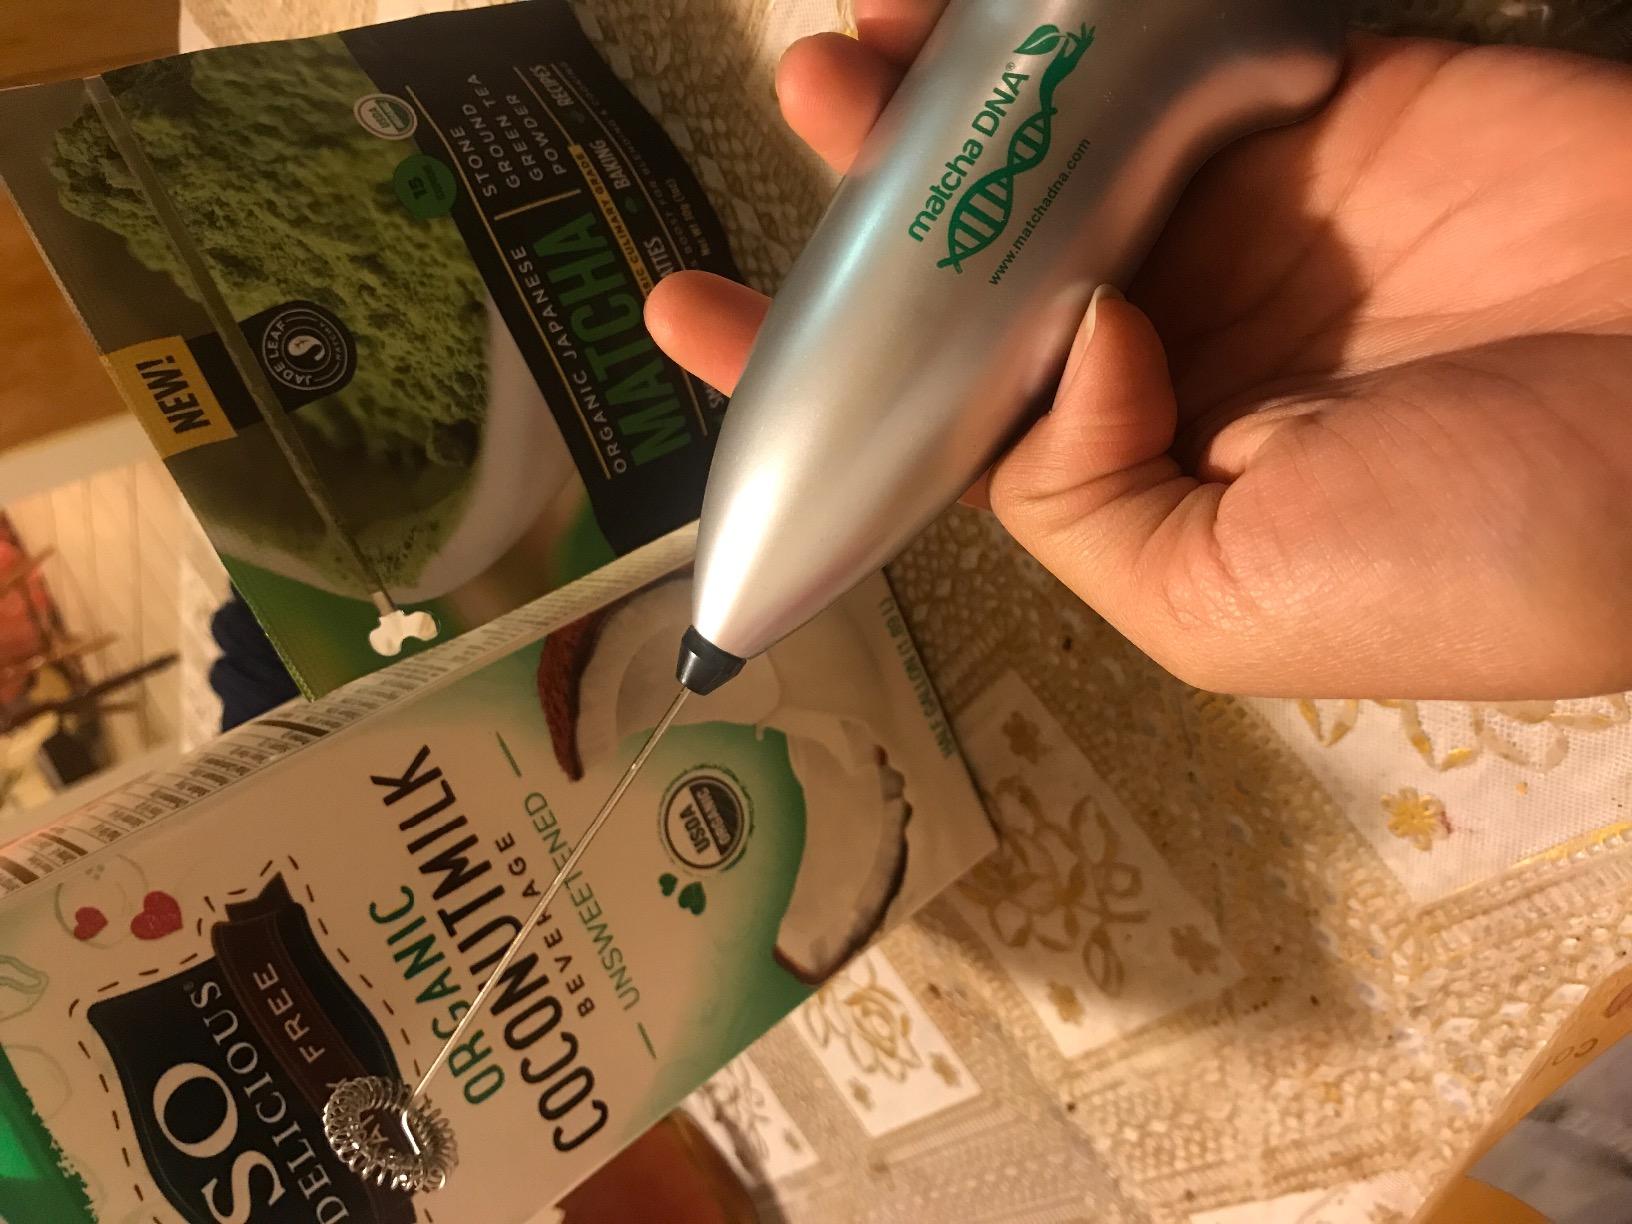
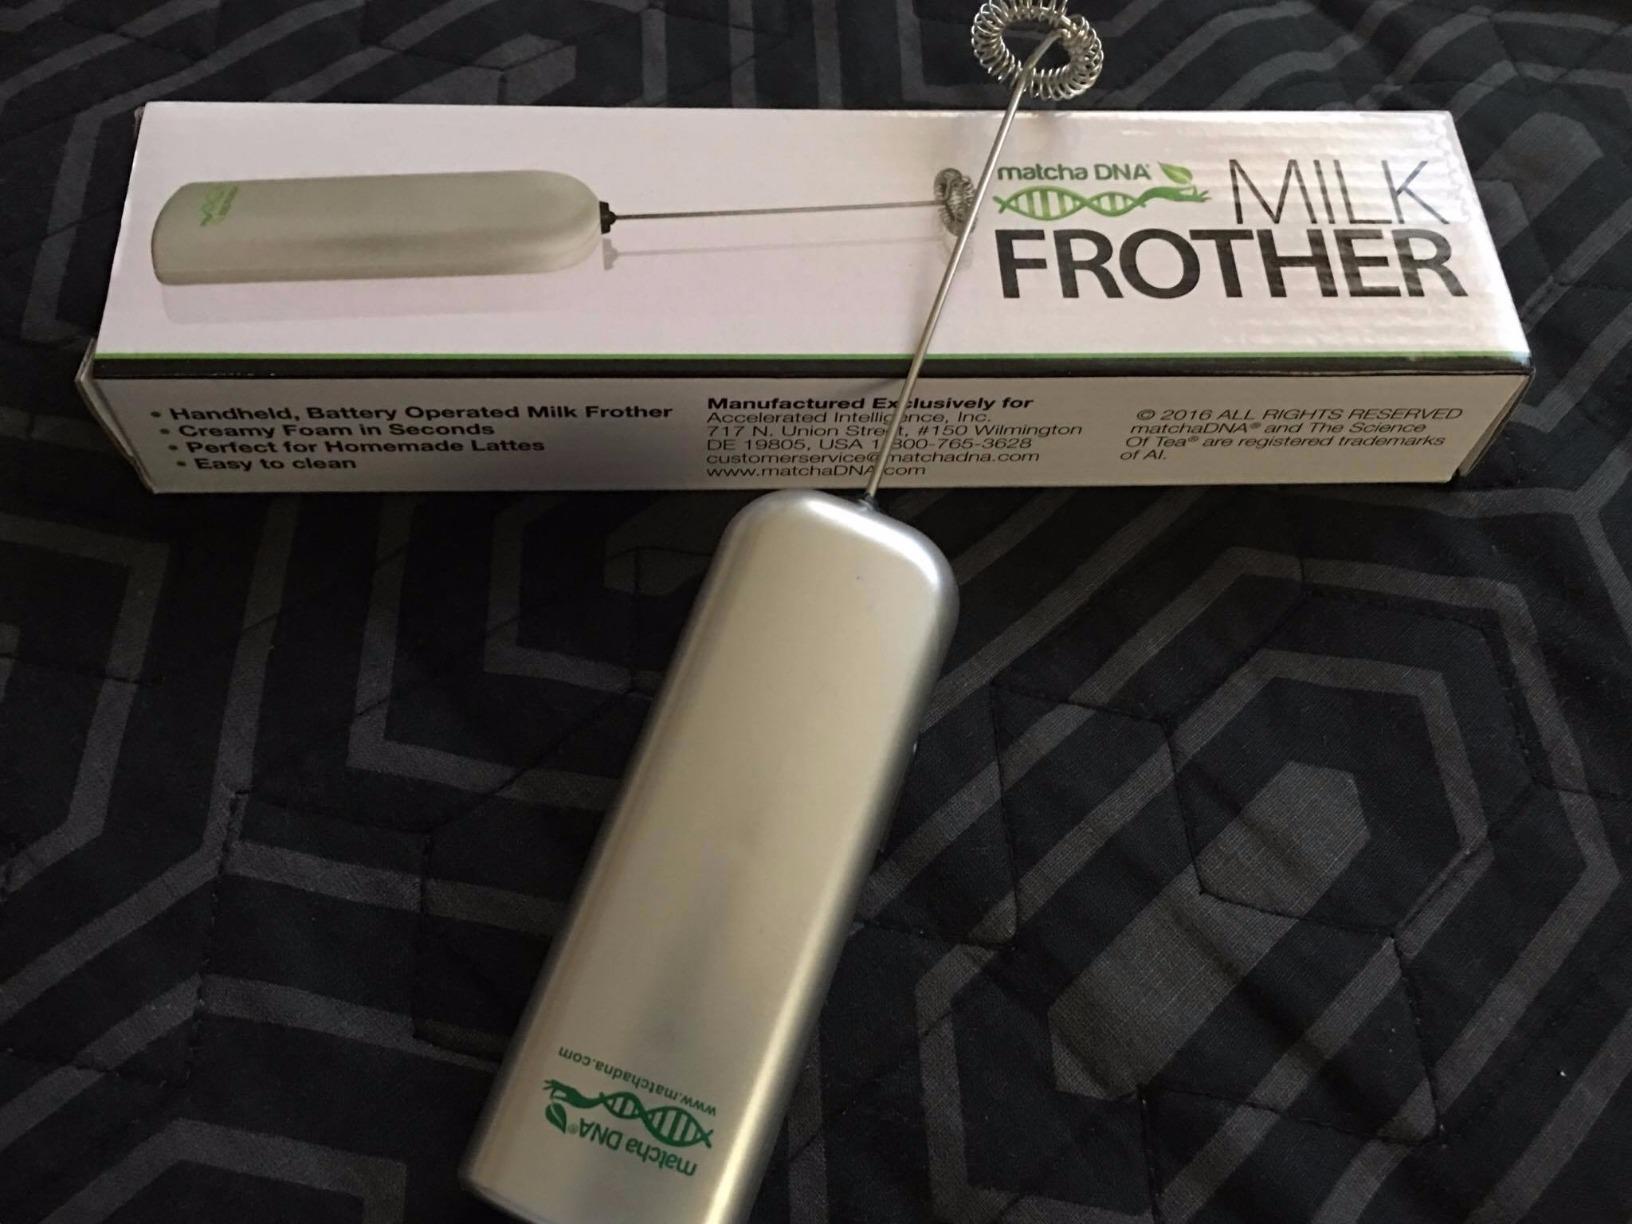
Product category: items_mixer
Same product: no